Oldsmobile 98

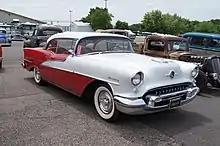
1955 Ninety-Eight Holiday Coupe

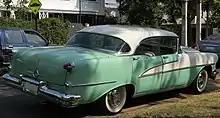
1955 Ninety-Eight Holiday Sedan

New in 1953, the Fiesta joined the Cadillac Series 62 Eldorado and Buick Roadmaster Skylark as top-of-the-line, limited-production specialty convertibles introduced that year by General Motors to promote its design leadership. It featured a cut-down belt line, a wraparound windshield that was lower than the standard Ninety-Eight's windshield, and special "spinner" hubcaps, which became a trademark on later Oldsmobiles. Virtually every Oldsmobile option was standard except air conditioning, regarded as unnecessary at the time in a convertible.